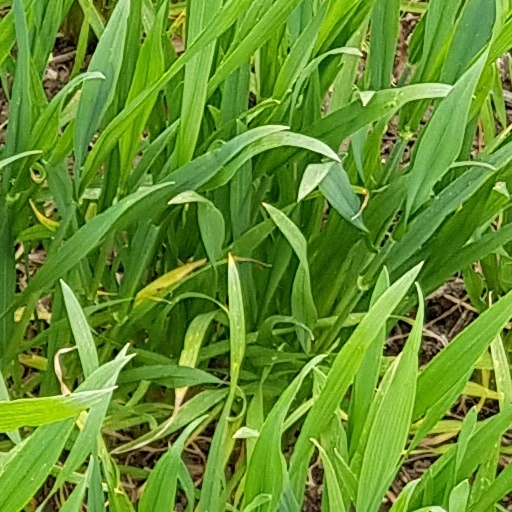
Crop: wheat